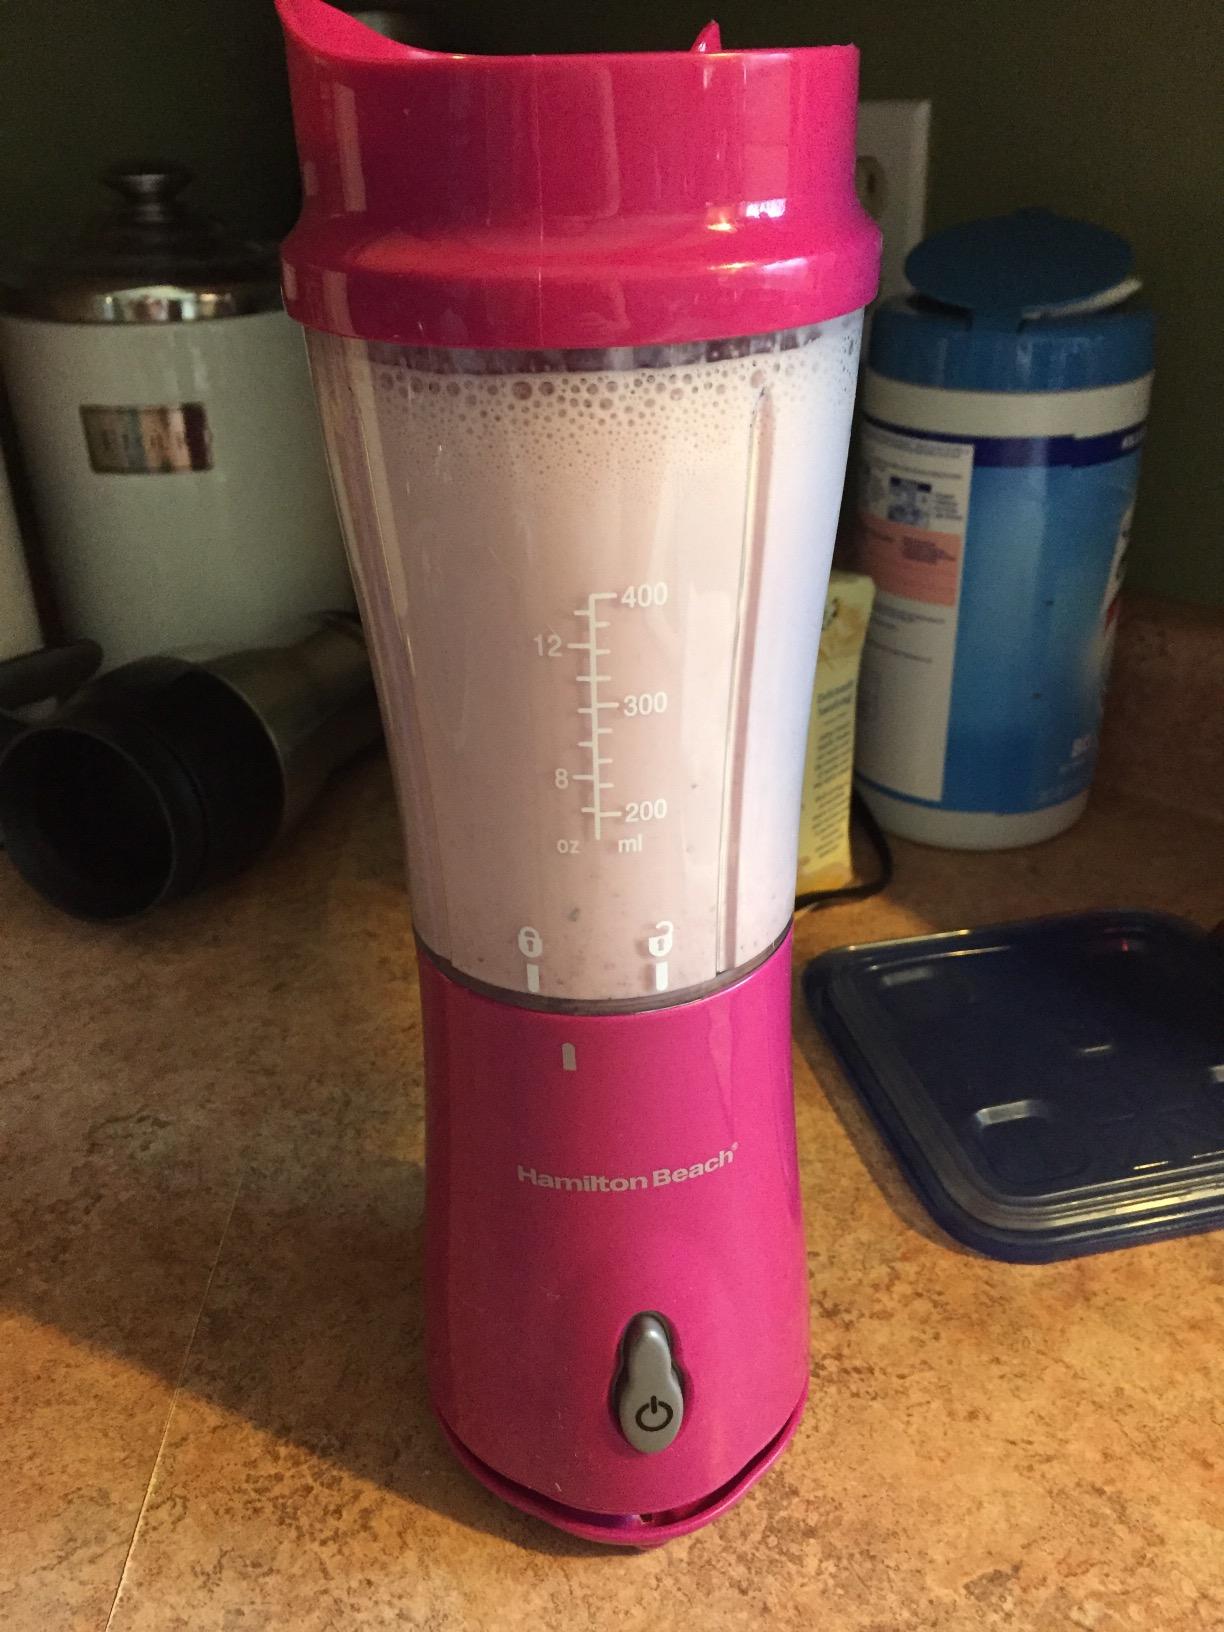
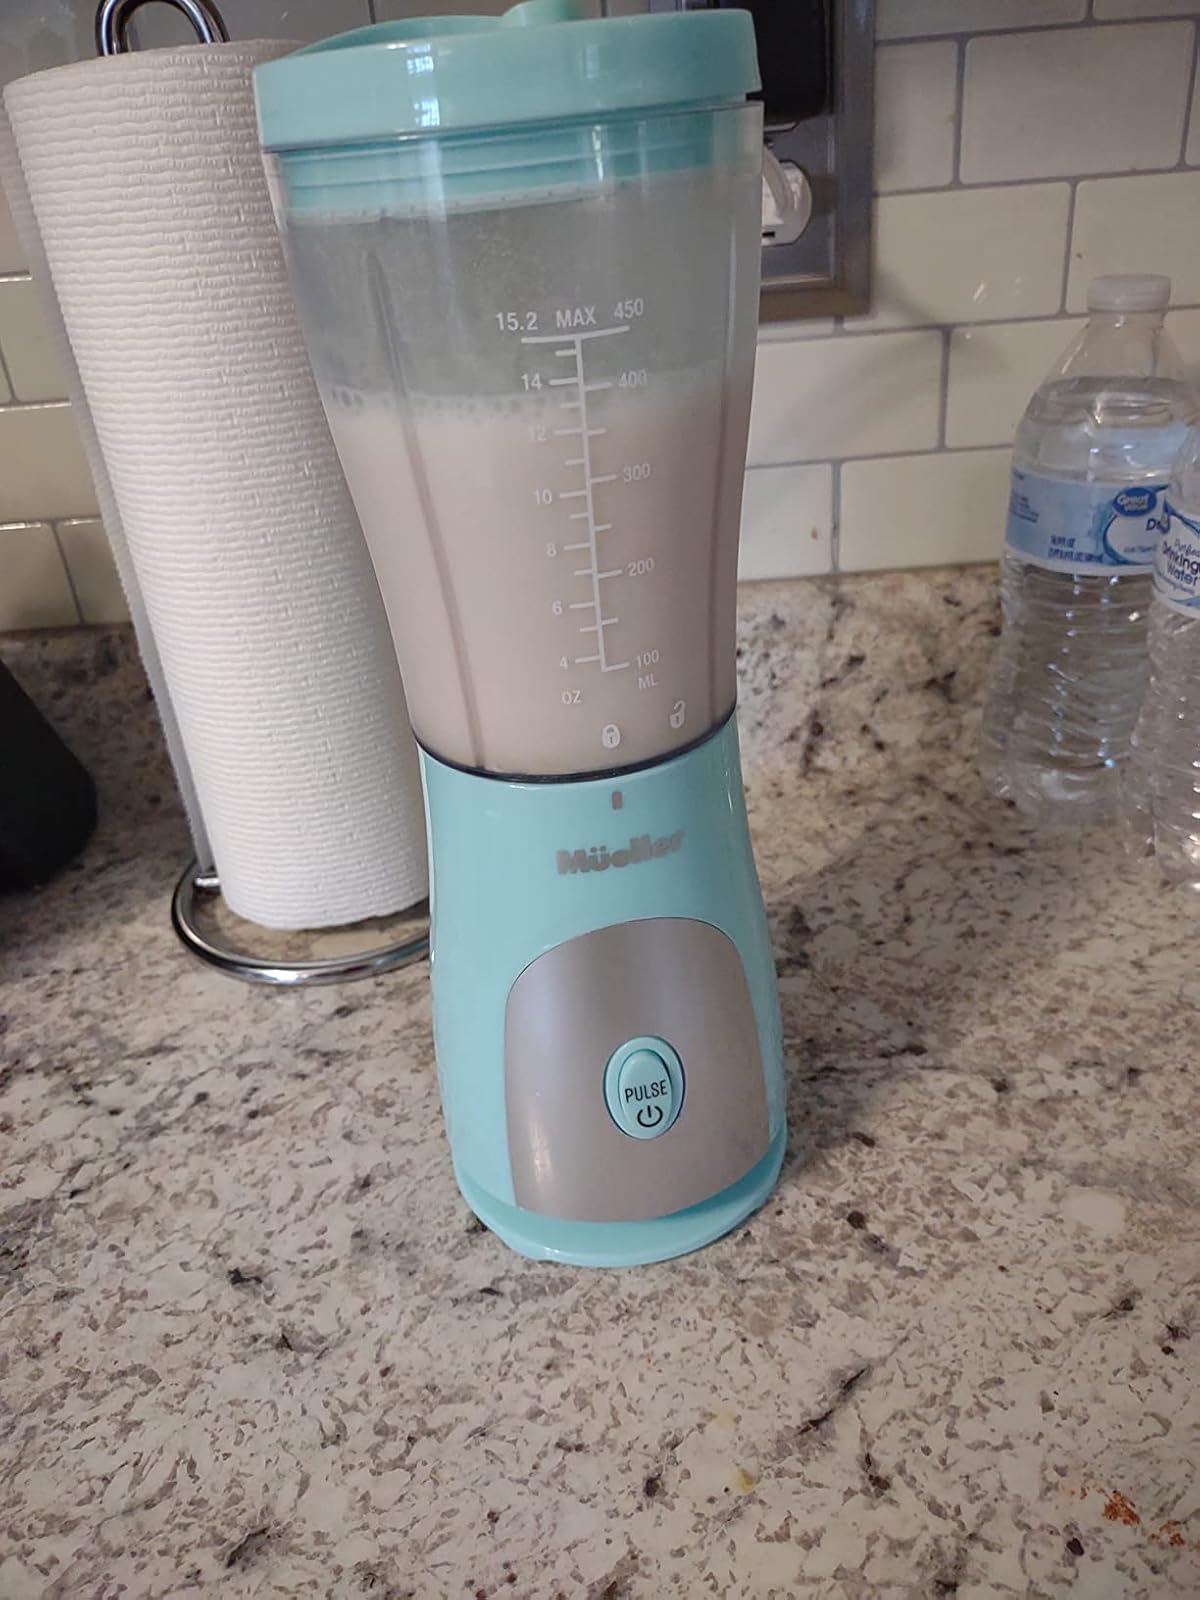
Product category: items_blender
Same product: no